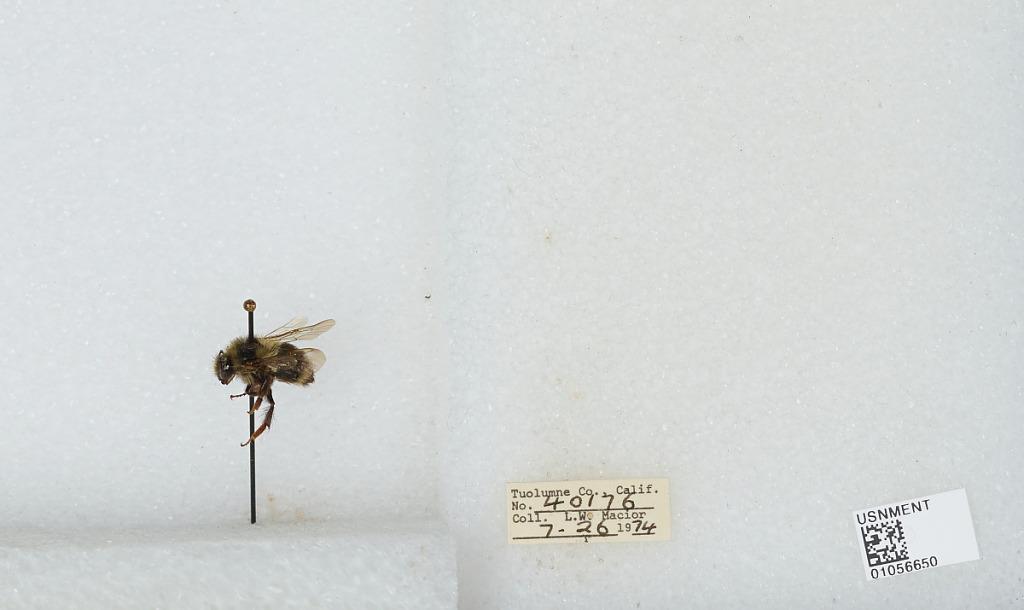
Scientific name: Bombus bifarius nearcticus
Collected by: L. Macior
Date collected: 1974-7-26
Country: United States
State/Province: California
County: Tuolumne
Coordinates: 38.02, -119.93